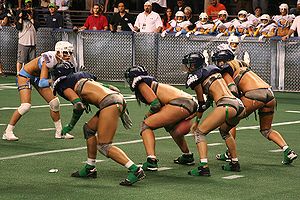
Legends Football League
Spillere fra Seattle Mist (t.h, i sorte hjelme) mod San Diego Seduction (i hvide hjelme)
Legends Football League er en amerikansk kvindeliga i amerikansk fodbold.